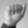
ASL letter: A